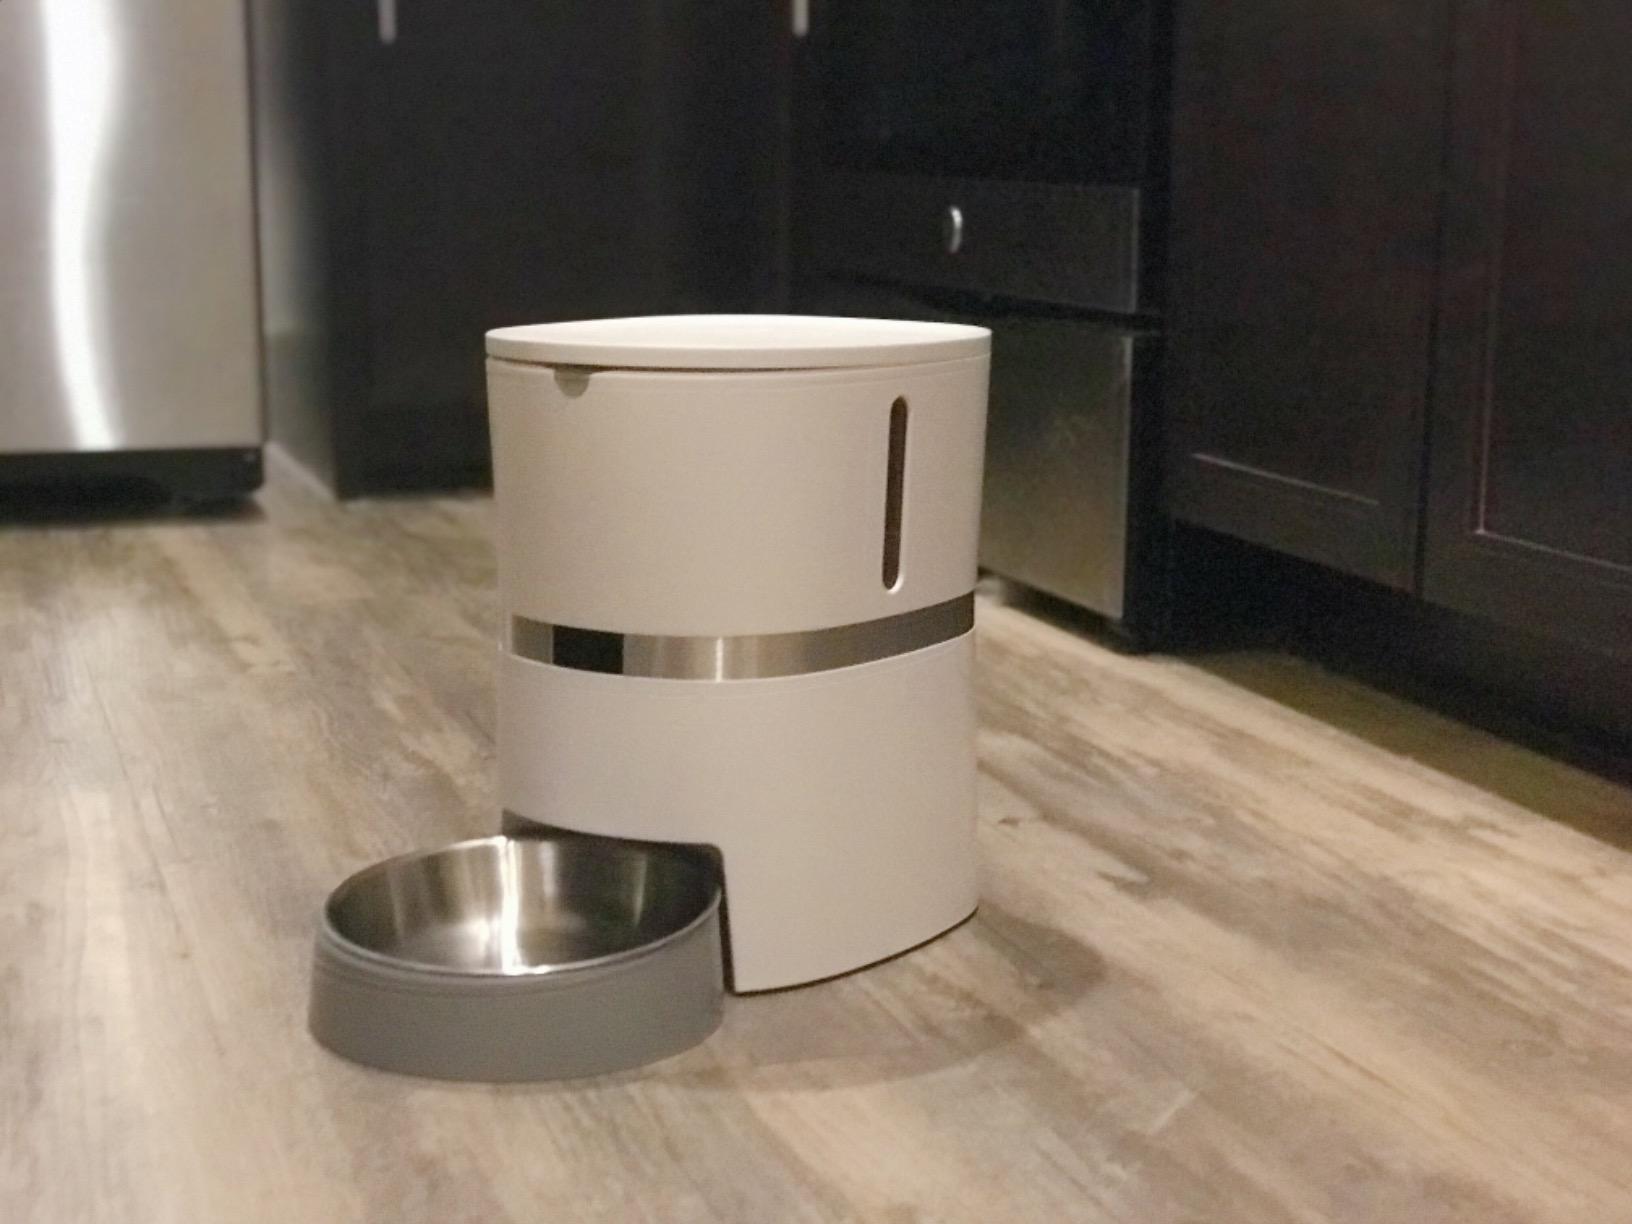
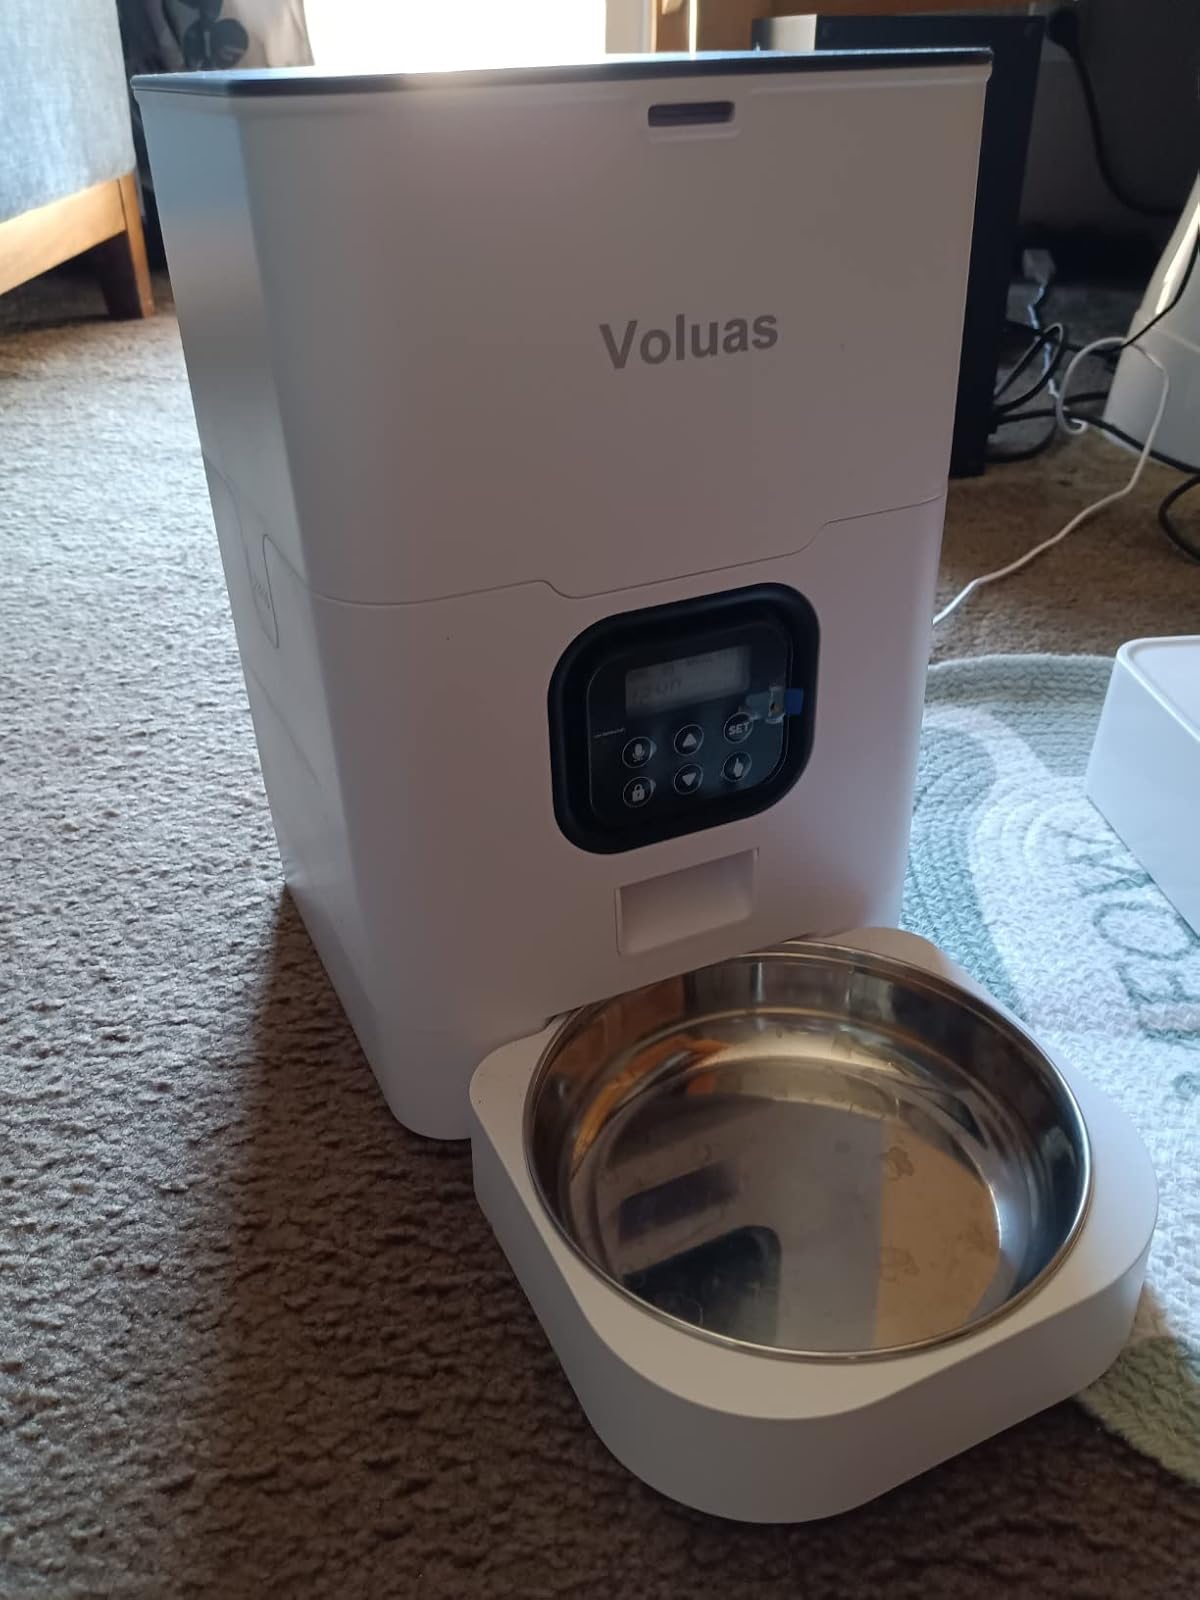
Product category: items_feeder
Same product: no